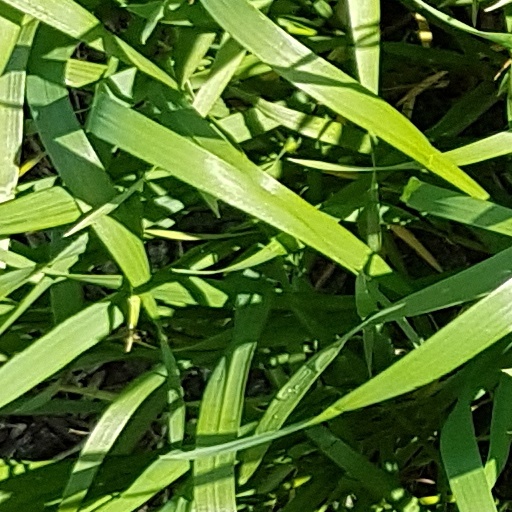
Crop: wheat